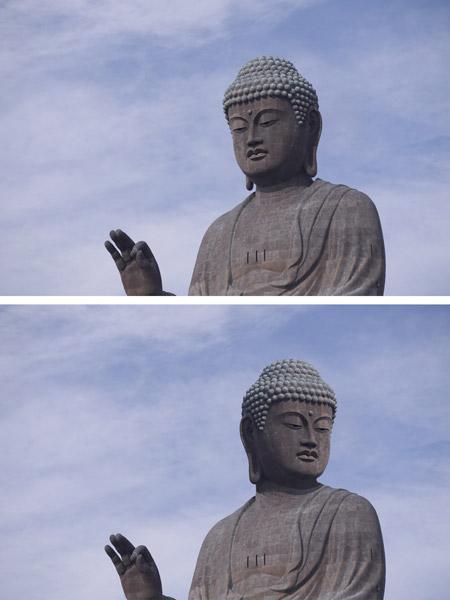
回答: Aだと思うけど、自信がないので手の上がり具合を確認する